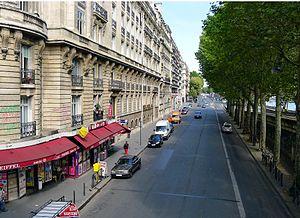
Restaurant bar brasserie tabac Eiffel Kennedy, 16 Avenue du Président-Kennedy - Paris XVI
L'avenue du Président-Kennedy est une voie du 16ᵉ arrondissement de Paris, en France.